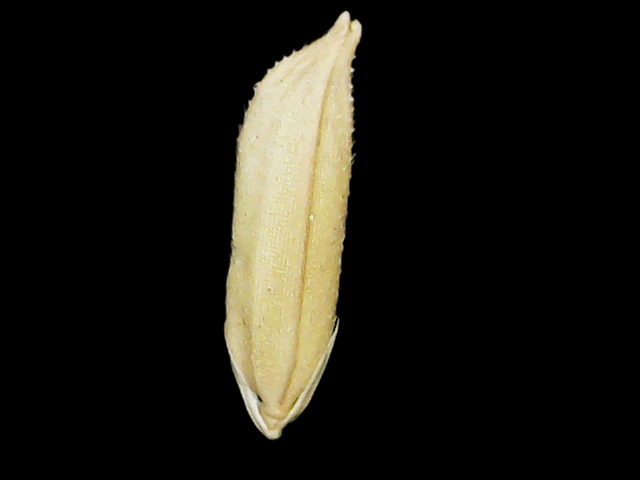
Rice variety: Binadhan07